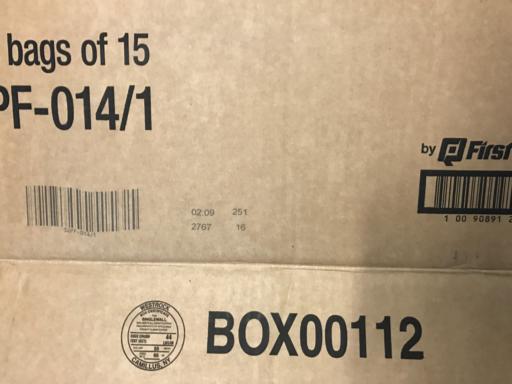
Waste category: cardboard